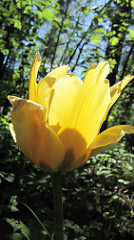
Flower: tulip